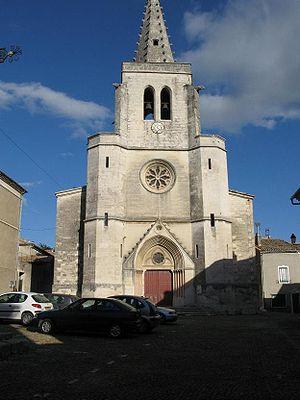
Village de Saint-Marcel d'Ardèche (Ardèche)
Saint-Marcel-d'Ardèche est une commune française, située dans le département de l'Ardèche en région Auvergne-Rhône-Alpes.